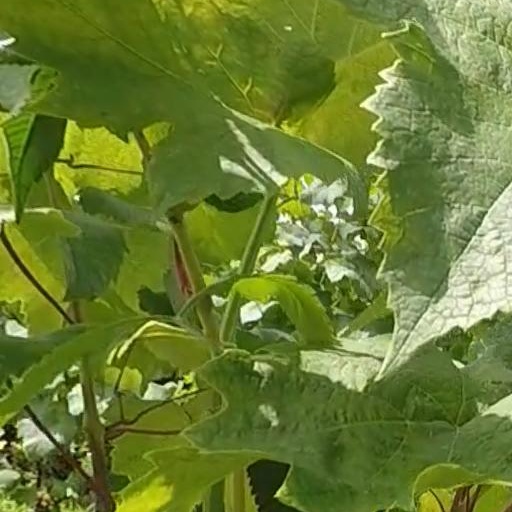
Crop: grape